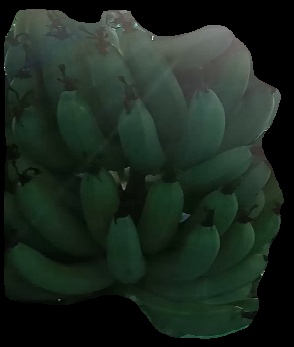
Variety: pachbale
Grade: grade1